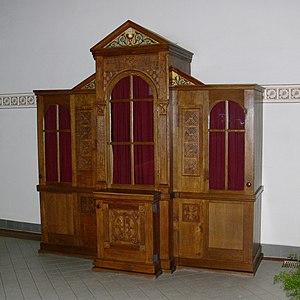
Un confessionnal désigne un isoloir clos, disposé sous forme décorative dans les églises catholiques afin que le confesseur, un prêtre, y entende derrière un grillage le pénitent « à confesse ».